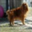
Label: dog